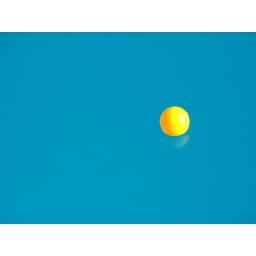
A ping pong ball in the swimming pool...